Polistes humilis

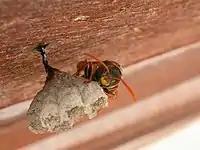
View of the nest with adult.

"Polistes humilis" is probably most known to humans by its painful sting. These stings often result from agitation of nest sites." Polistes humilis" nests are often found in "modified habitats" where there is a mix of human structures and vegetation. Since nests are typically found in walls, eaves of buildings, and fences, humans are particularly at risk of accidentally disturbing a nest site. However, while the sting is very painful, humans are not at risk of serious injury from the sting unless they are allergic. The best way to avoid a sting is to simply stay away from known nest sites if possible, as these wasps typically only sting as a defense mechanism.